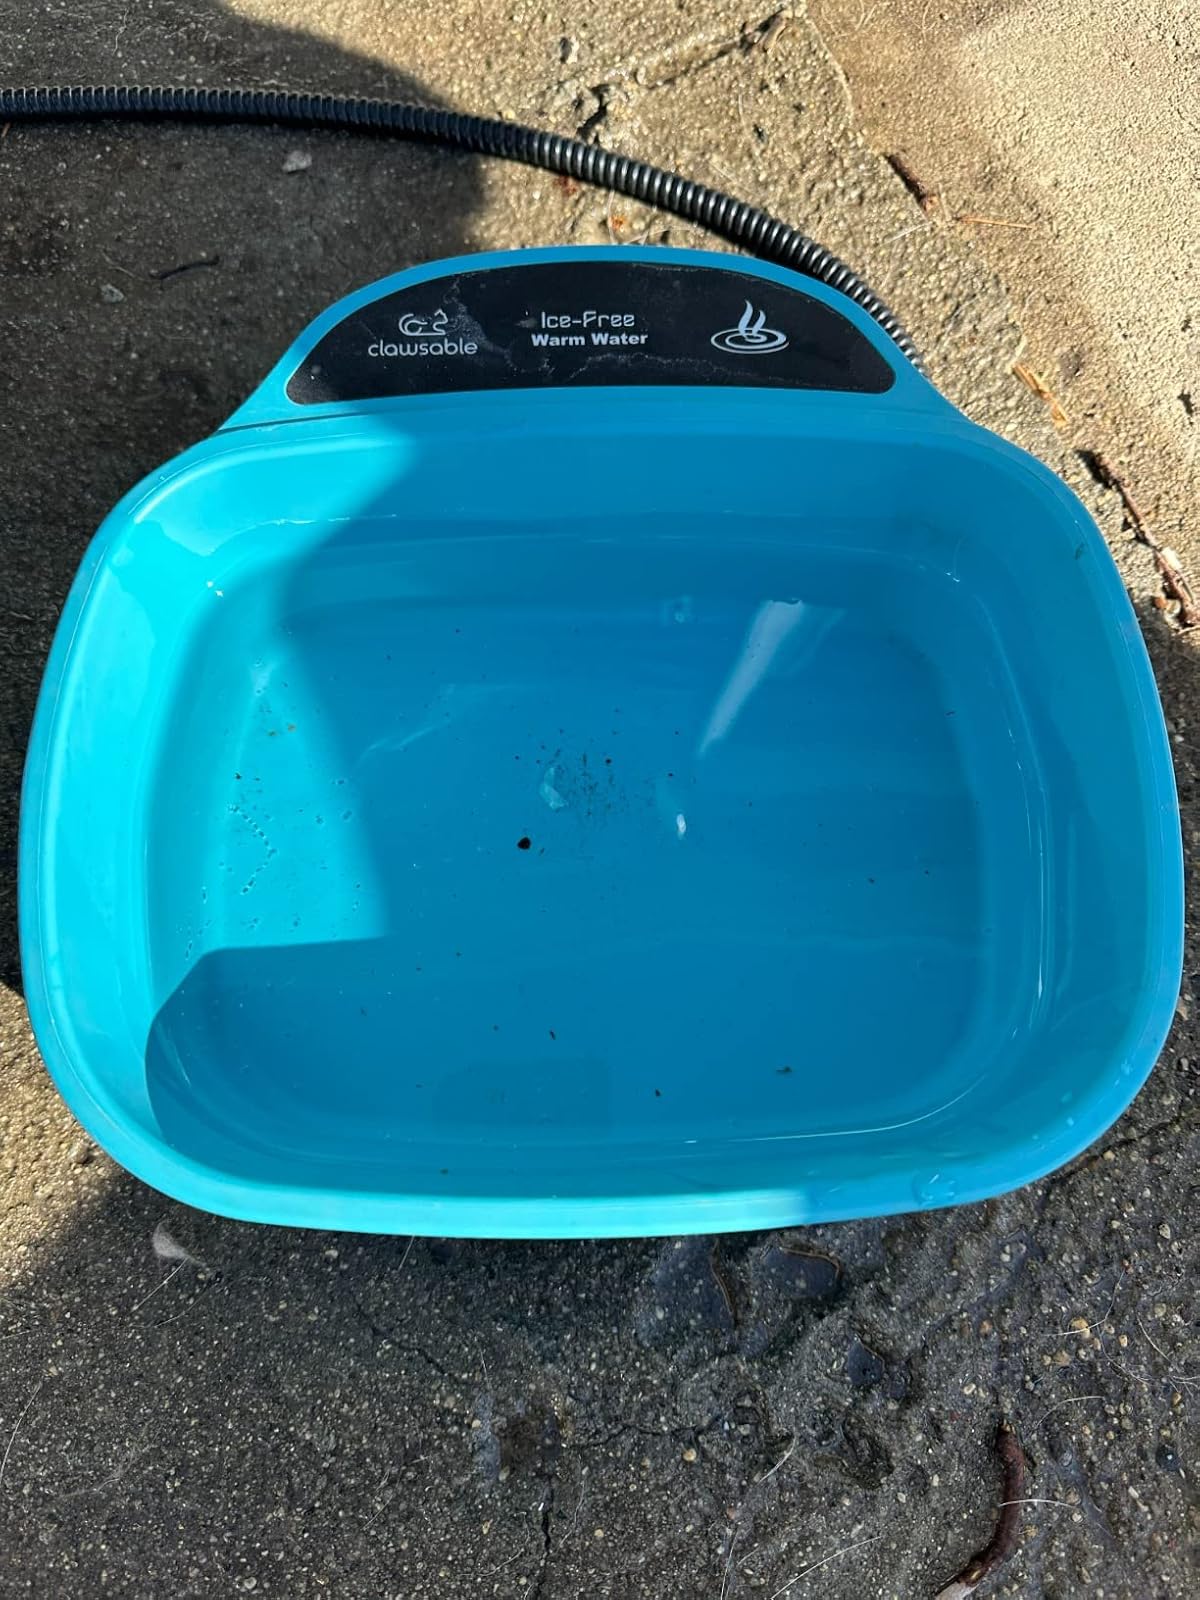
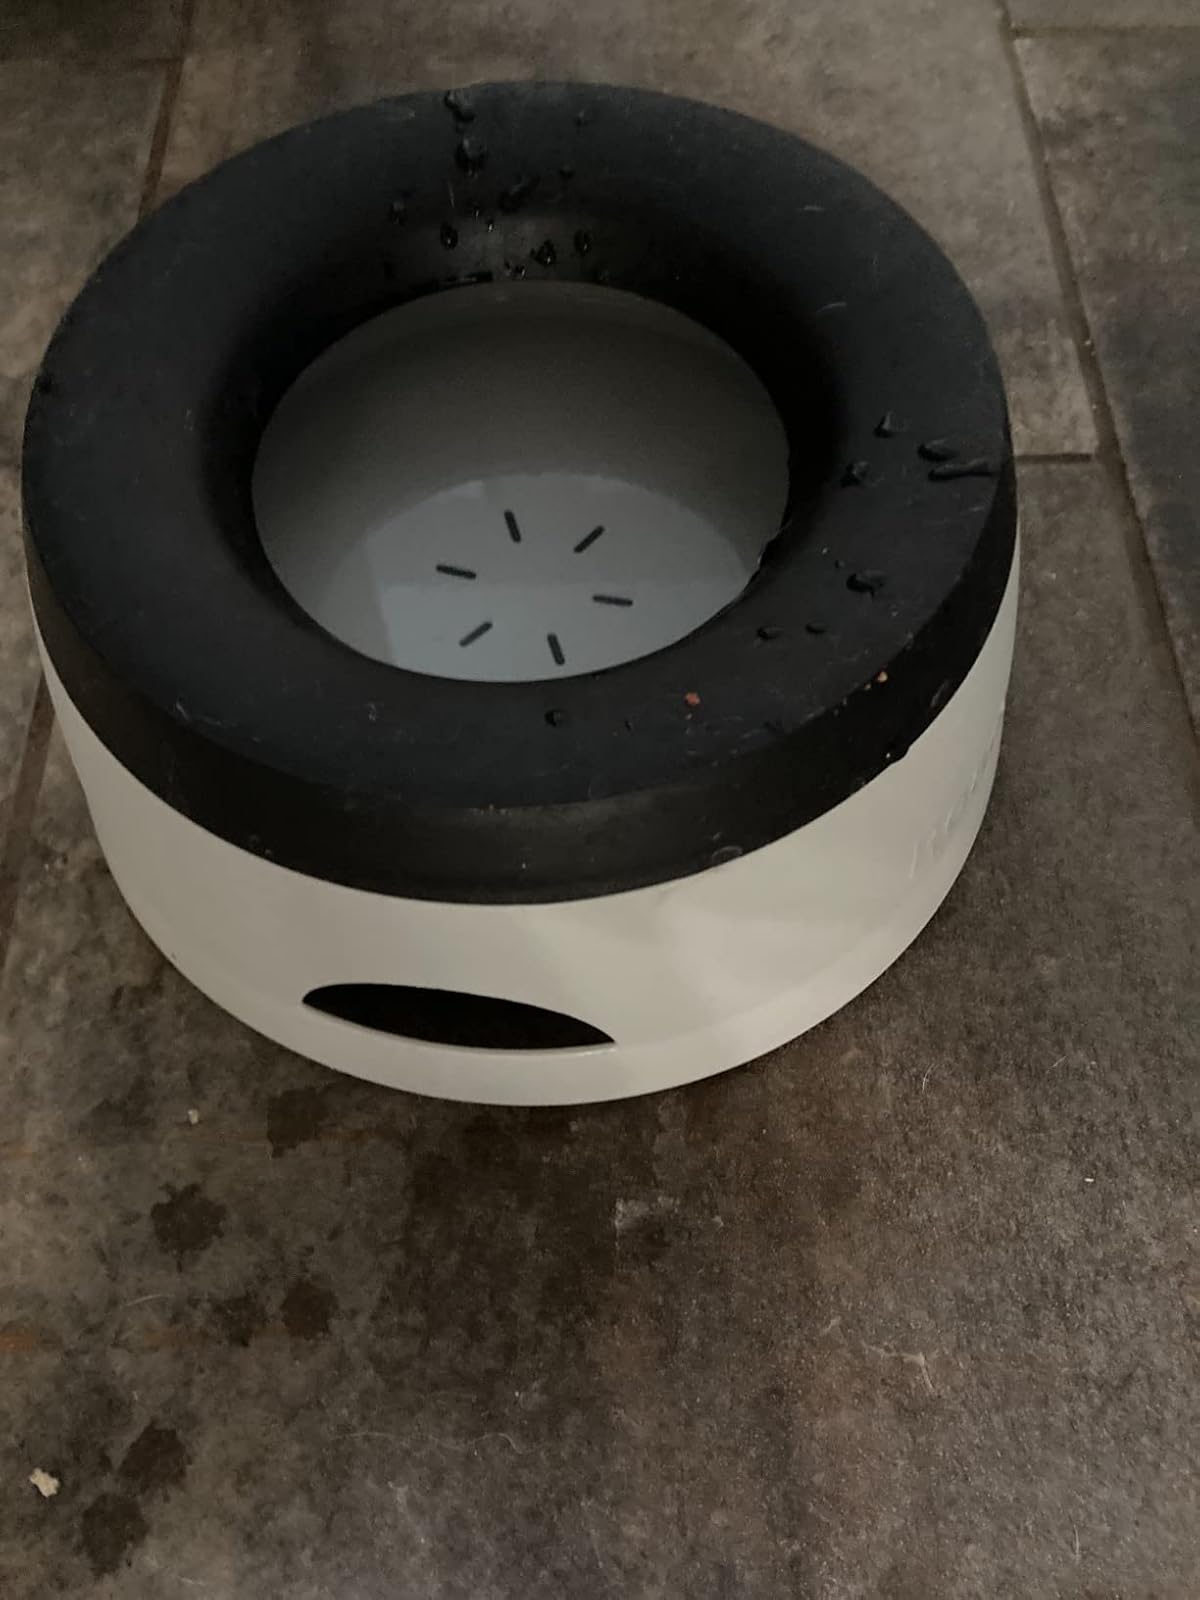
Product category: items_bowl
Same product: no